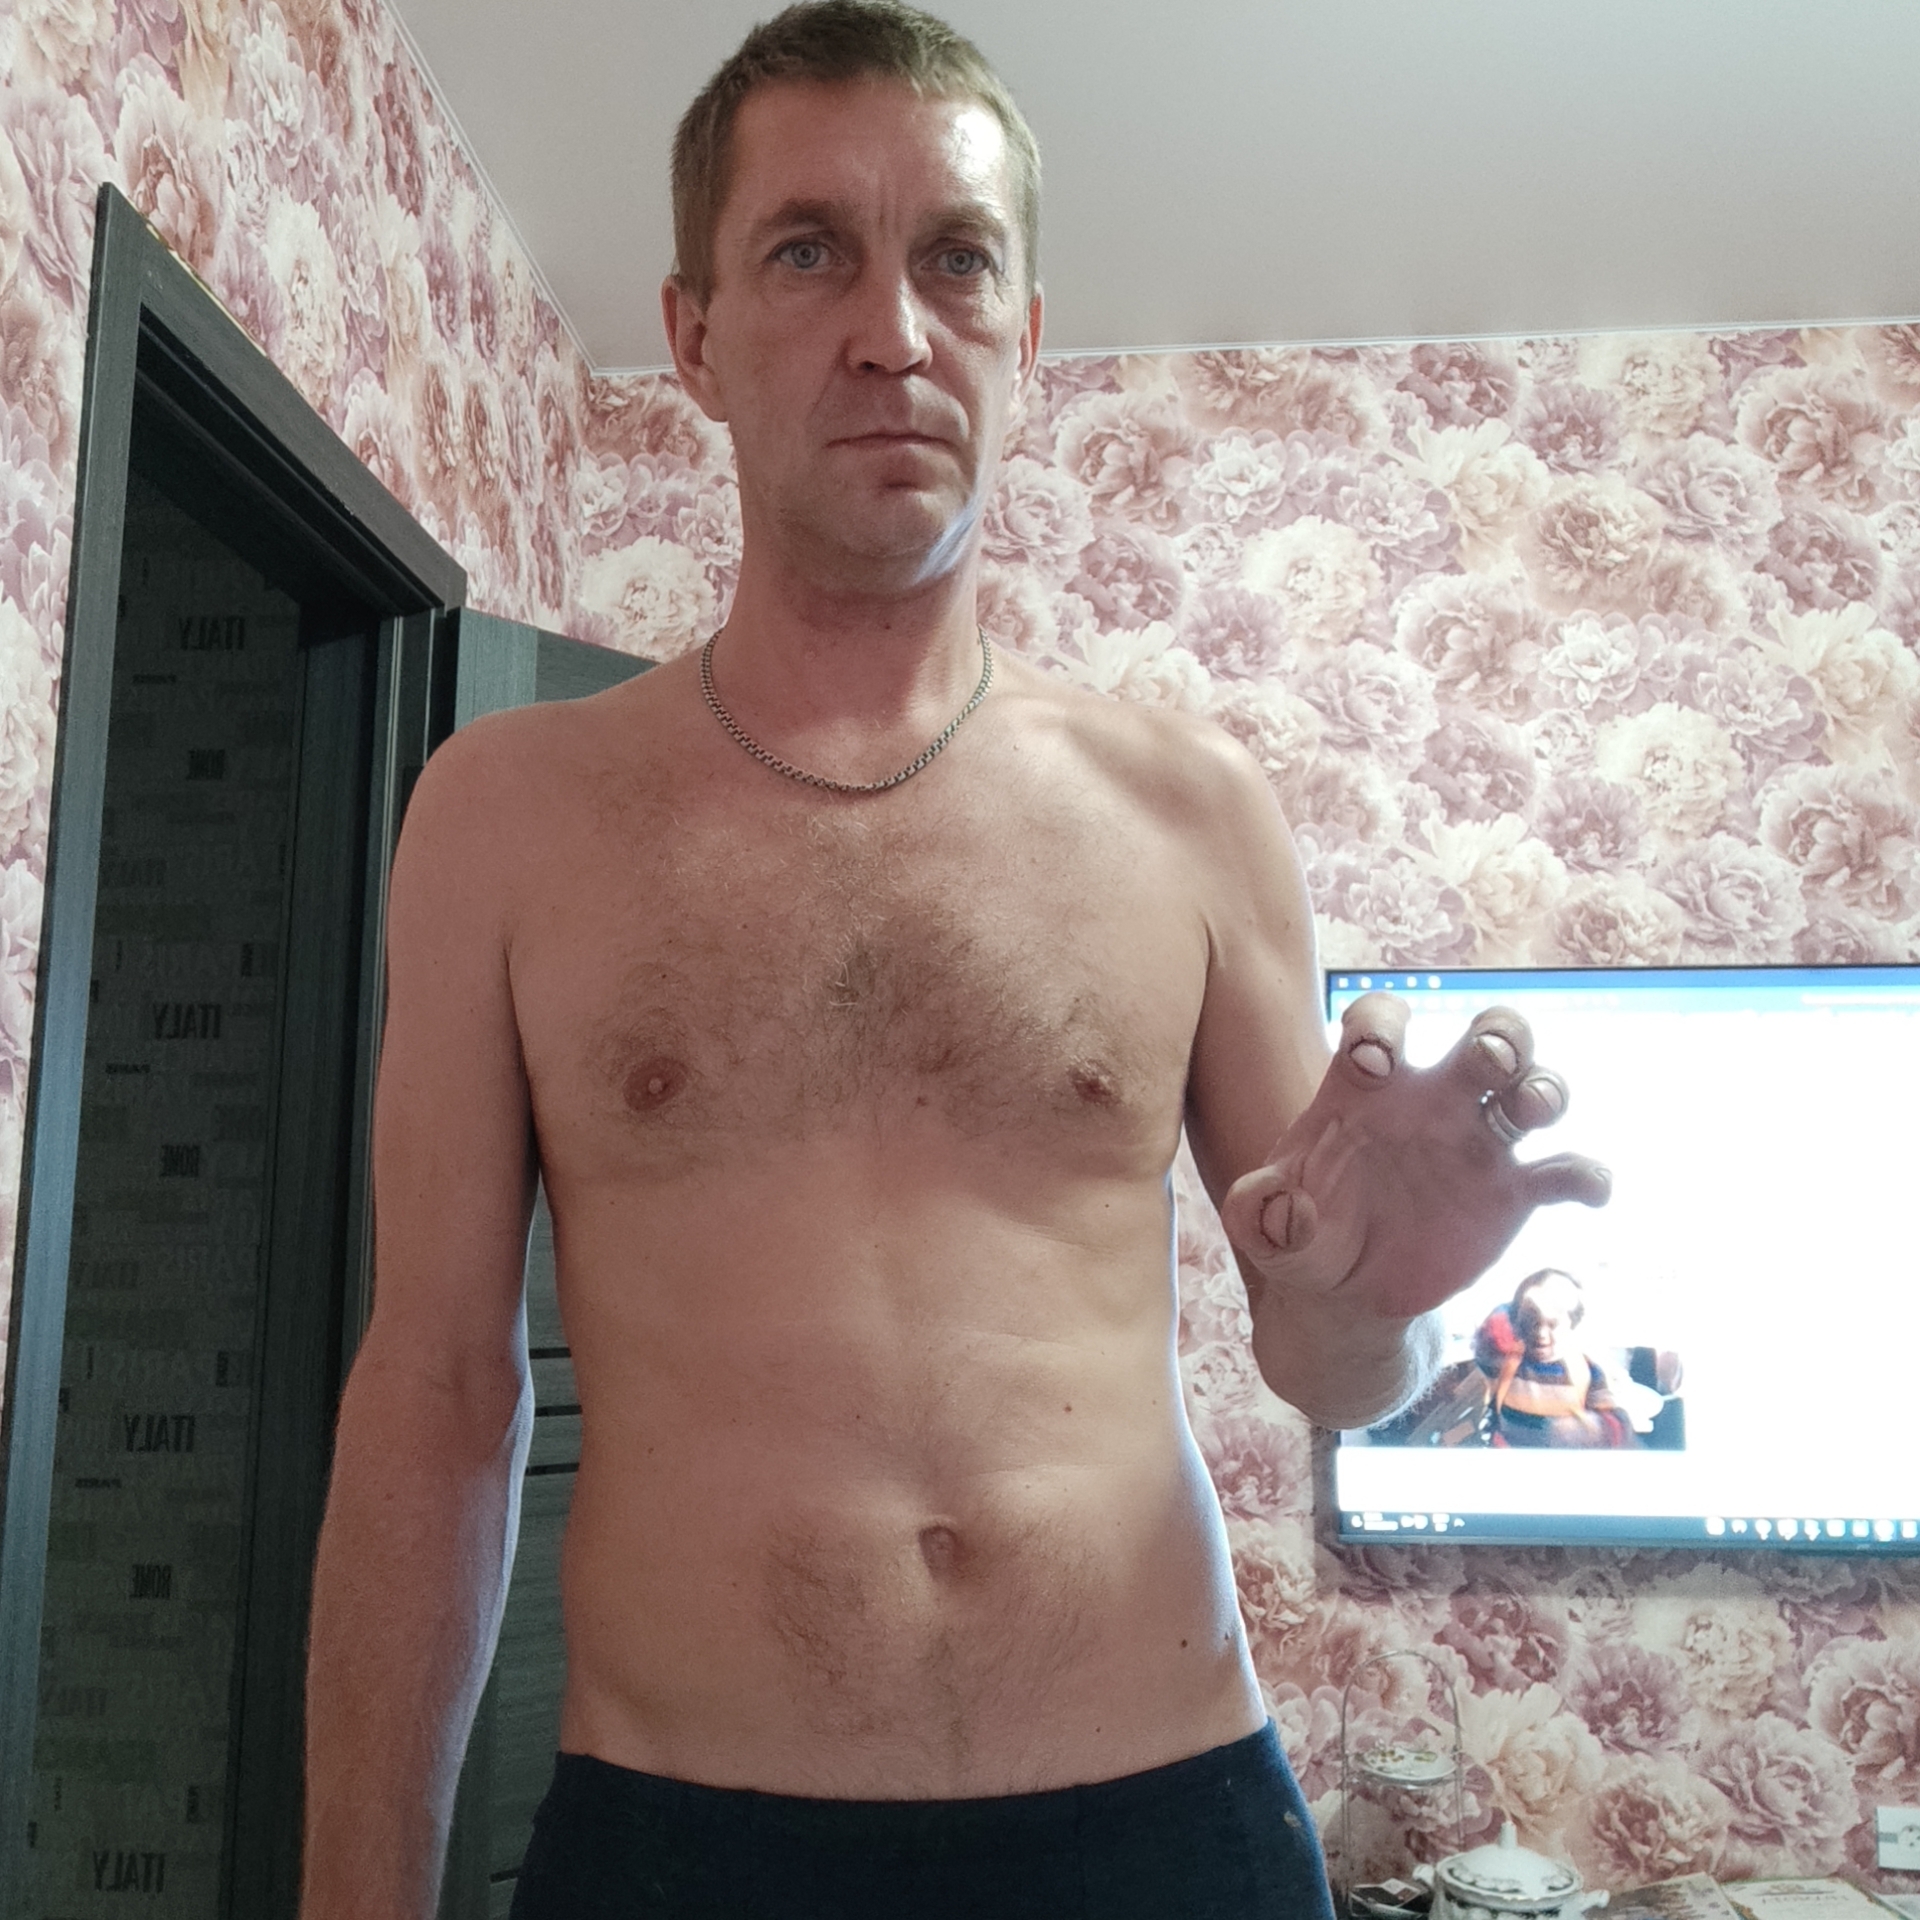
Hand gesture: grabbing